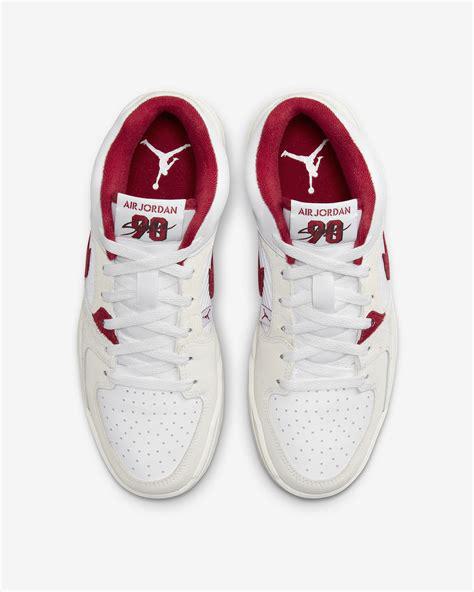
Brand: Jordan
Model: Stadium 90